Fourth voyage of Columbus

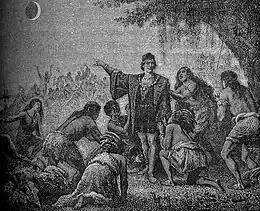
"L'éclipse de lune de Christophe Colomb"

On 30 July, a crewmate sighted Bonacca. Notably, upon anchoring off the island, a richly-laden merchant's canoe approached the fleet. Noting their goods were 'all of a quality superior to what they had seen before,' the Spaniards forced a trade, buying ceramics, dyed cotton textiles, flint-edged swords, and copper hatchets with 'the usual baubles.' As the vessel is thought to have hailed from some nearby port in the Maya Lowlands, the event is deemed by some scholars the first instance of contact between Maya and non-Amerindian peoples.